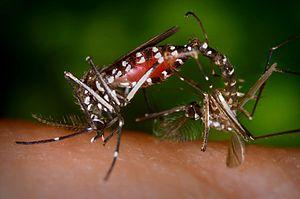
Le moustique-tigre, est une espèce d'insectes diptères de la famille des Culicidae, originaire d'Asie du sud-est. C'est l'une des cent espèces les plus invasives au monde, étant actuellement présente dans 100 pays sur les cinq continents.